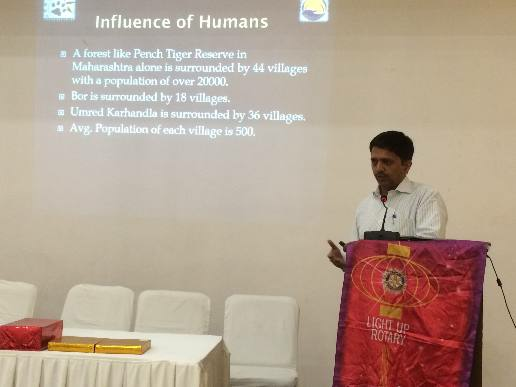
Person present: Yes